Teenagers (web series)

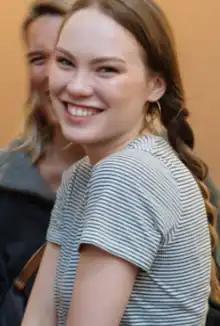
Chloe Rose received several award nominations for her performance as Bree in all three seasons of "Teenagers".

The January 19, 2014 premiere was covered by online blogs as well as traditional media outlets in Toronto.